Asmaan Se Ooncha

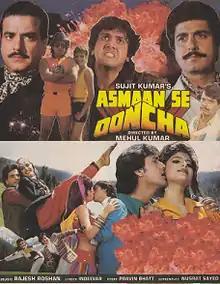
Theatrical release poster

Asmaan Se Ooncha is a 1989 Indian Hindi-language action film, produced by Sujit Kumar under the Shiv Bhakti Films banner and directed by Mehul Kumar. It stars Jeetendra, Raj Babbar, Anita Raj, Govinda, Sonam and music composed by Rajesh Roshan.